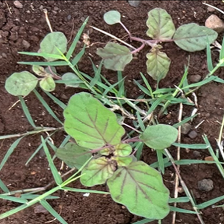
Weed species: Punarnava _(Boerhaavia diffusa)